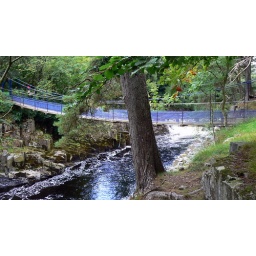
Wynch bridge over the river Tees